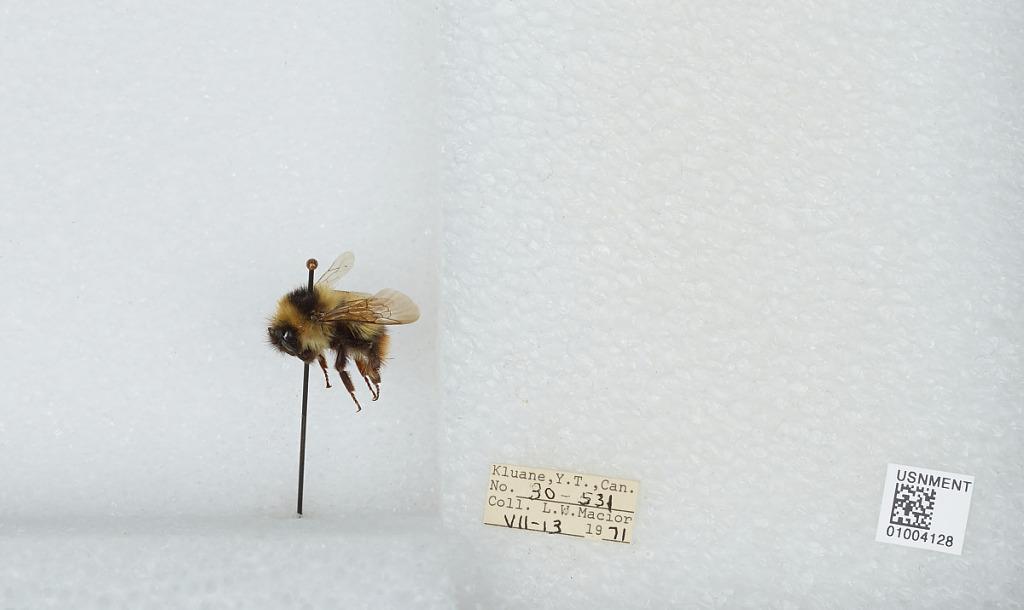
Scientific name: Bombus (Pyrobombus) frigidus Smith
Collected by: L. Macior
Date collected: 1971-7-13
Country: Canada
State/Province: Yukon Territory
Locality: Kluane
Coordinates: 60.75, -139.5